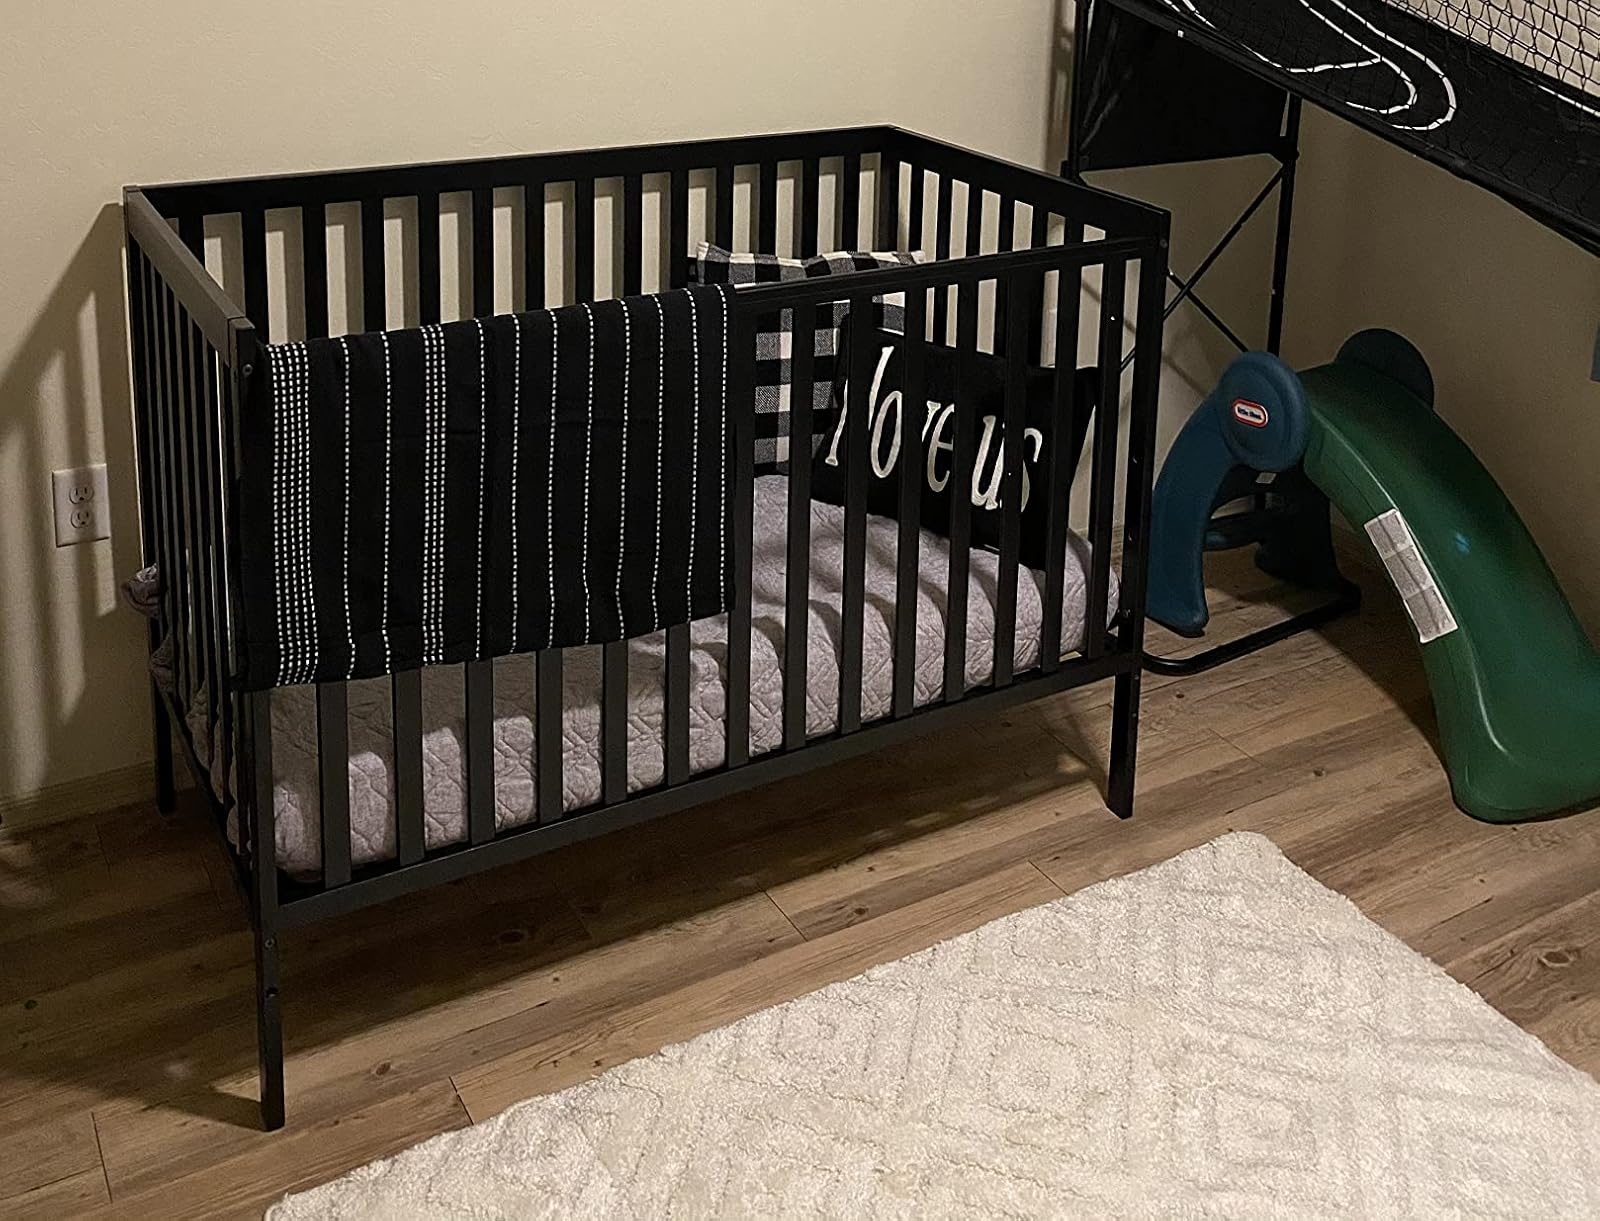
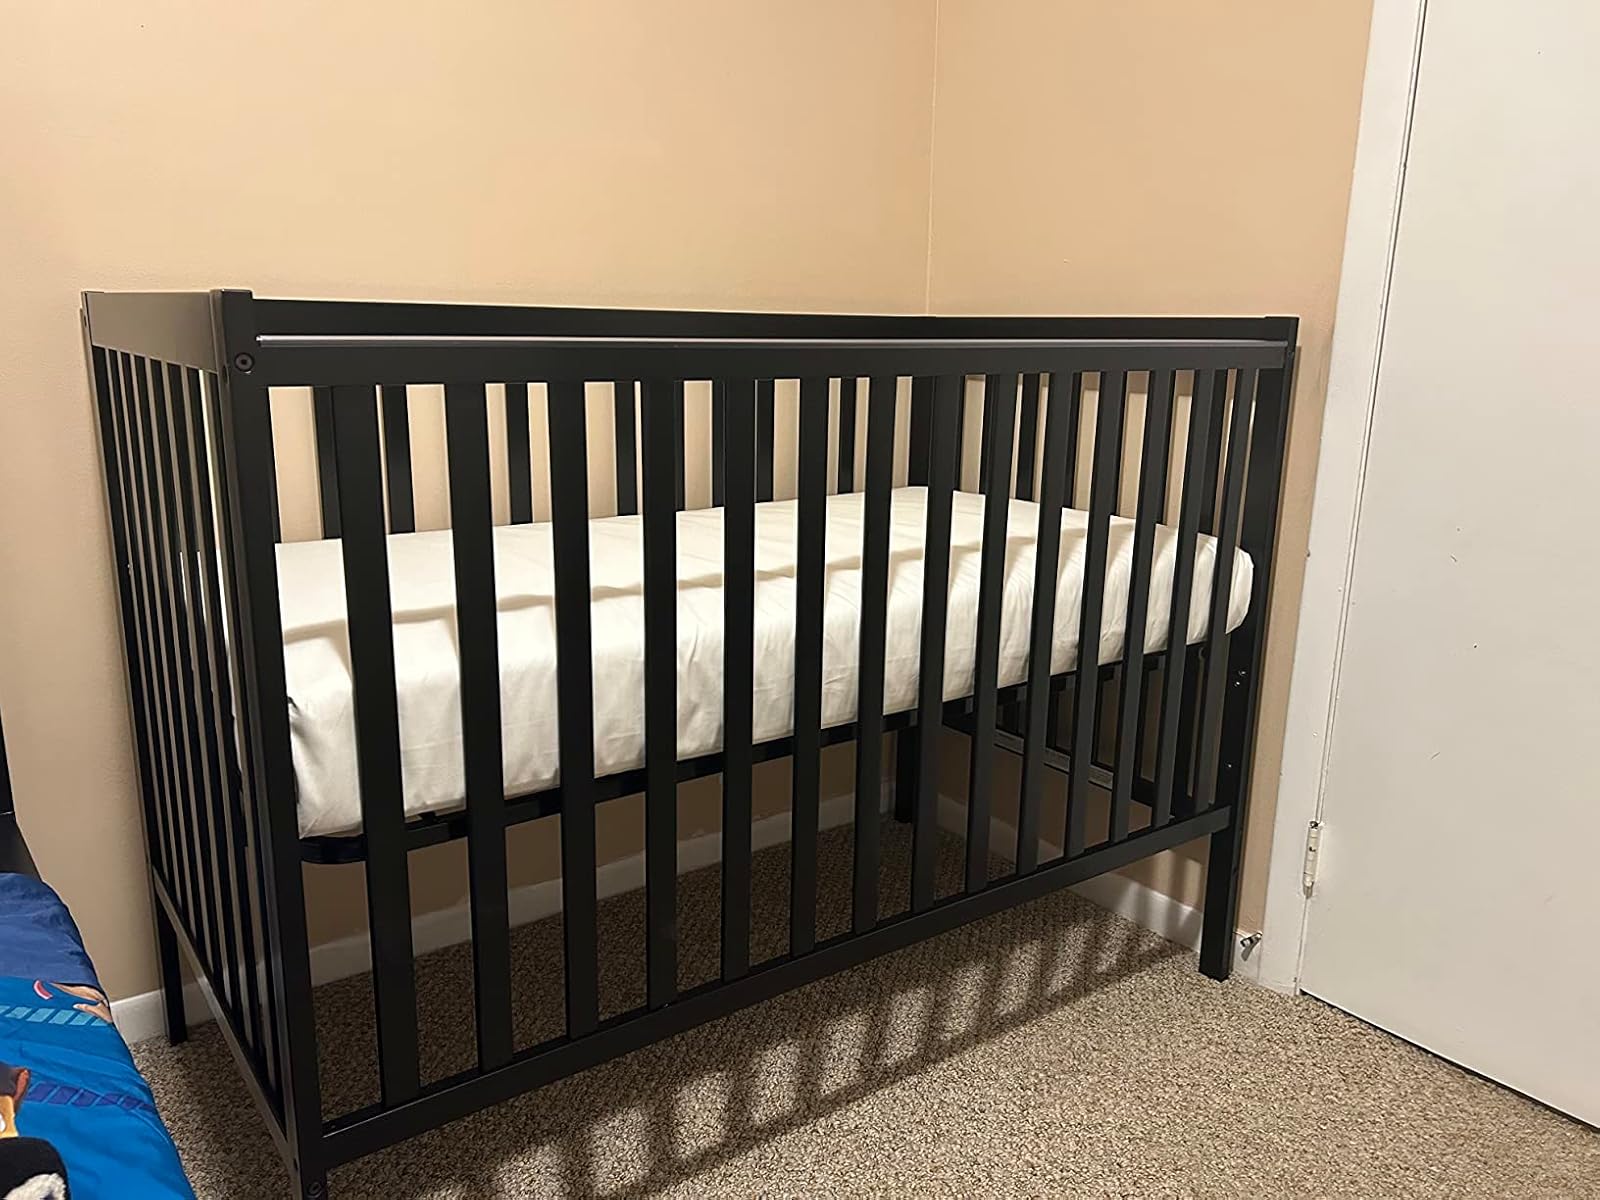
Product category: products_crib
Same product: yes